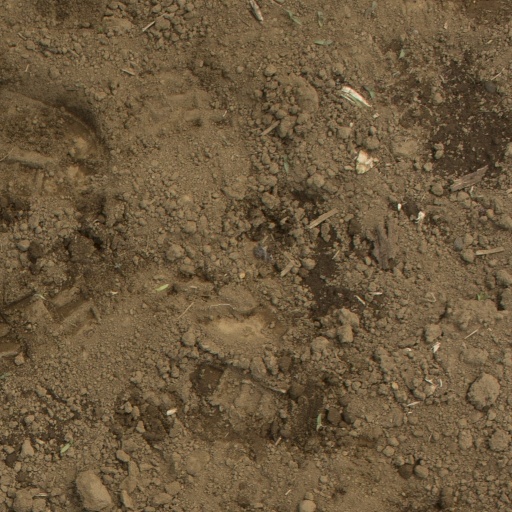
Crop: Jerusalem artichoke